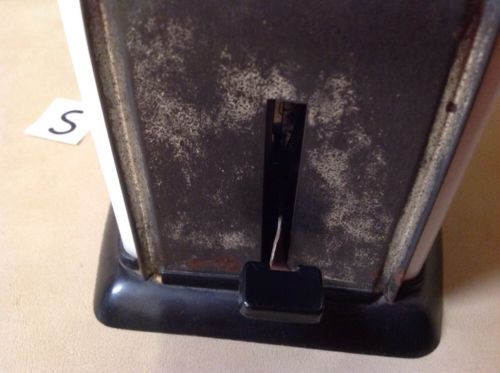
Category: toaster